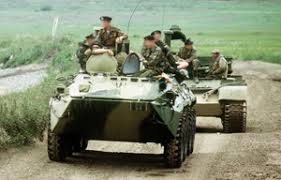
Label: BTR